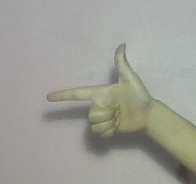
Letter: yaa